Kristjan Jaak Peterson

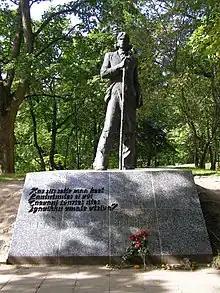
Statue of Kristian Jaak Peterson on Toome Hill, Tartu

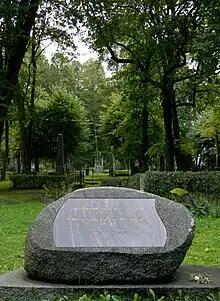
Grave of Kristjan Jaak Peterson in Pokrov Cemetery, Riga

Kristjan Jaak Peterson (Riga – , Riga), also known as Christian Jacob Petersohn, was an Estonian poet, commonly regarded as a herald of Estonian national literature and the founder of modern Estonian poetry.